Tom Johnson (bareknuckle boxer)

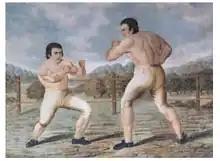
Tom Johnson fighting Isaac Perrins at Banbury in 1789

Johnson probably began fighting in June 1783, at the age of thirty-three, although Brailsford suggests it was 1781 or slightly earlier. Johnson had unintentionally slighted a carman (horse-drawn wagon driver) and fighter called Jack Jarvis, who then called for Johnson to fight him as a matter of honour. Johnson comprehensively battered the experienced Jarvis at Lock's Fields, and his name came to the attention of professional fighters. At that time Johnson had no intention of earning a living from the sport, but he became so goaded by a professional known as The Croydon Drover that a fight was arranged for March 1784, at Kennington Common. Johnson beat the Drover to a pulp in 27 minutes and decided to become a professional.